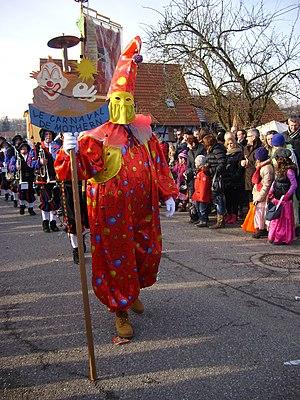
le ""bayass ouvre la cavalcade de Mothern"
Mothern est une commune française située dans le département du Bas-Rhin, en région Grand Est.